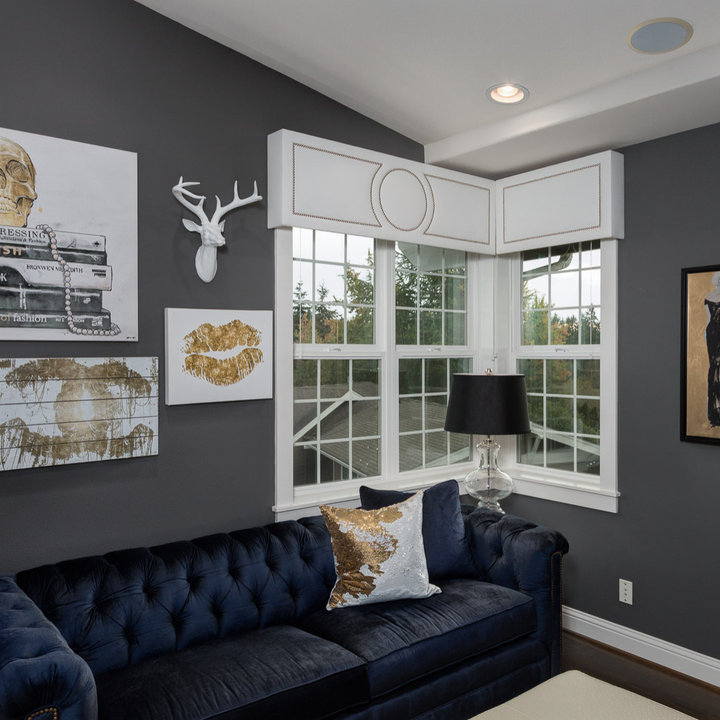
Style: Glamour